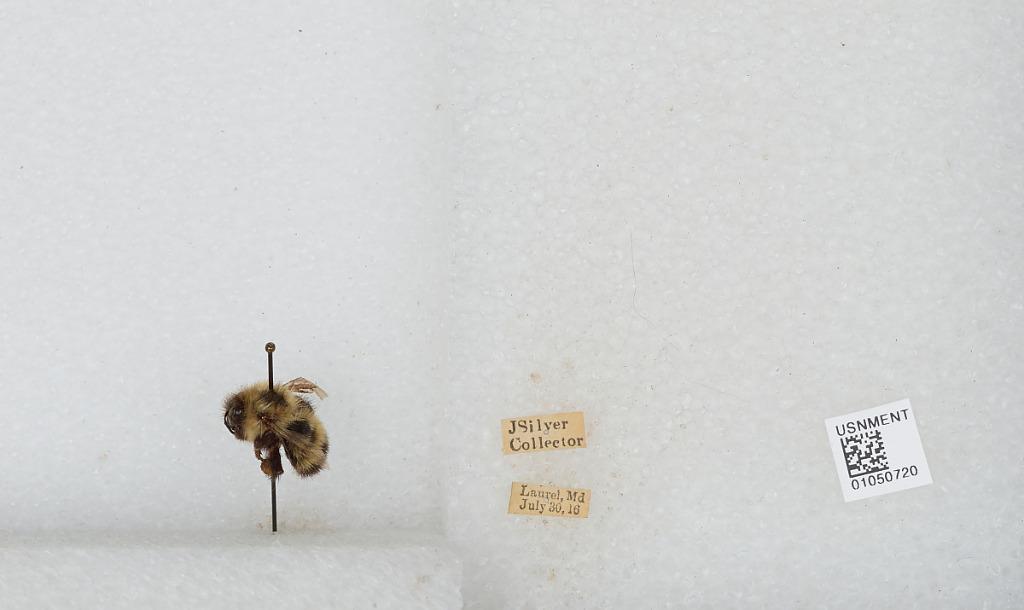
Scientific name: Bombus sp.
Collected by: J. Silver
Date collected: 1916-7-30
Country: United States
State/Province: Maryland
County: Prince George's
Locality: Laurel
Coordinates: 39.0958, -76.8597